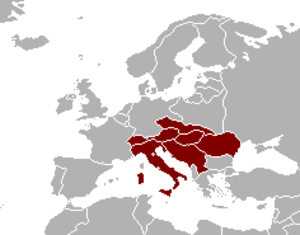
La Coupe internationale européenne, aussi appelée Coupe internationale, Coupe Antonín Švehla du nom du trophée offert lors de la première édition ou encore Coupe Dʳ. Gerö lors de la dernière édition, est l'une des premières compétitions entre équipes nationales de football disputée régulièrement en Europe. Elle est un important précurseur du Championnat d'Europe des Nations. Six éditions furent disputées, entre 1927 et 1960.
La Coupe Mitropa est une compétition de football, aujourd'hui disparue, qui opposa de 1927 à 1992 les meilleurs clubs d'Europe Centrale. Cette coupe, nommée Coupe d'Europe centrale entre 1927 et 1940, a été imaginée par le dirigeant autrichien Hugo Meisl, également à l'origine de la Coupe internationale.